Sha Kong Wai

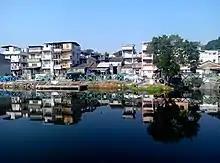
Sha Kong Wai and its pond in December 2014.

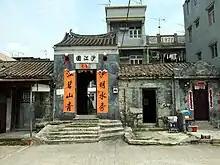
Entrance gate of Sha Kong Wai in June 2009.

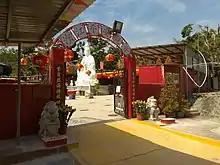
Sha Kong Ping An Guan Yin Temple in 2019.

Sha Kong Wai is a village in Ha Tsuen, Yuen Long District, Hong Kong. Part of it is a historic walled village.